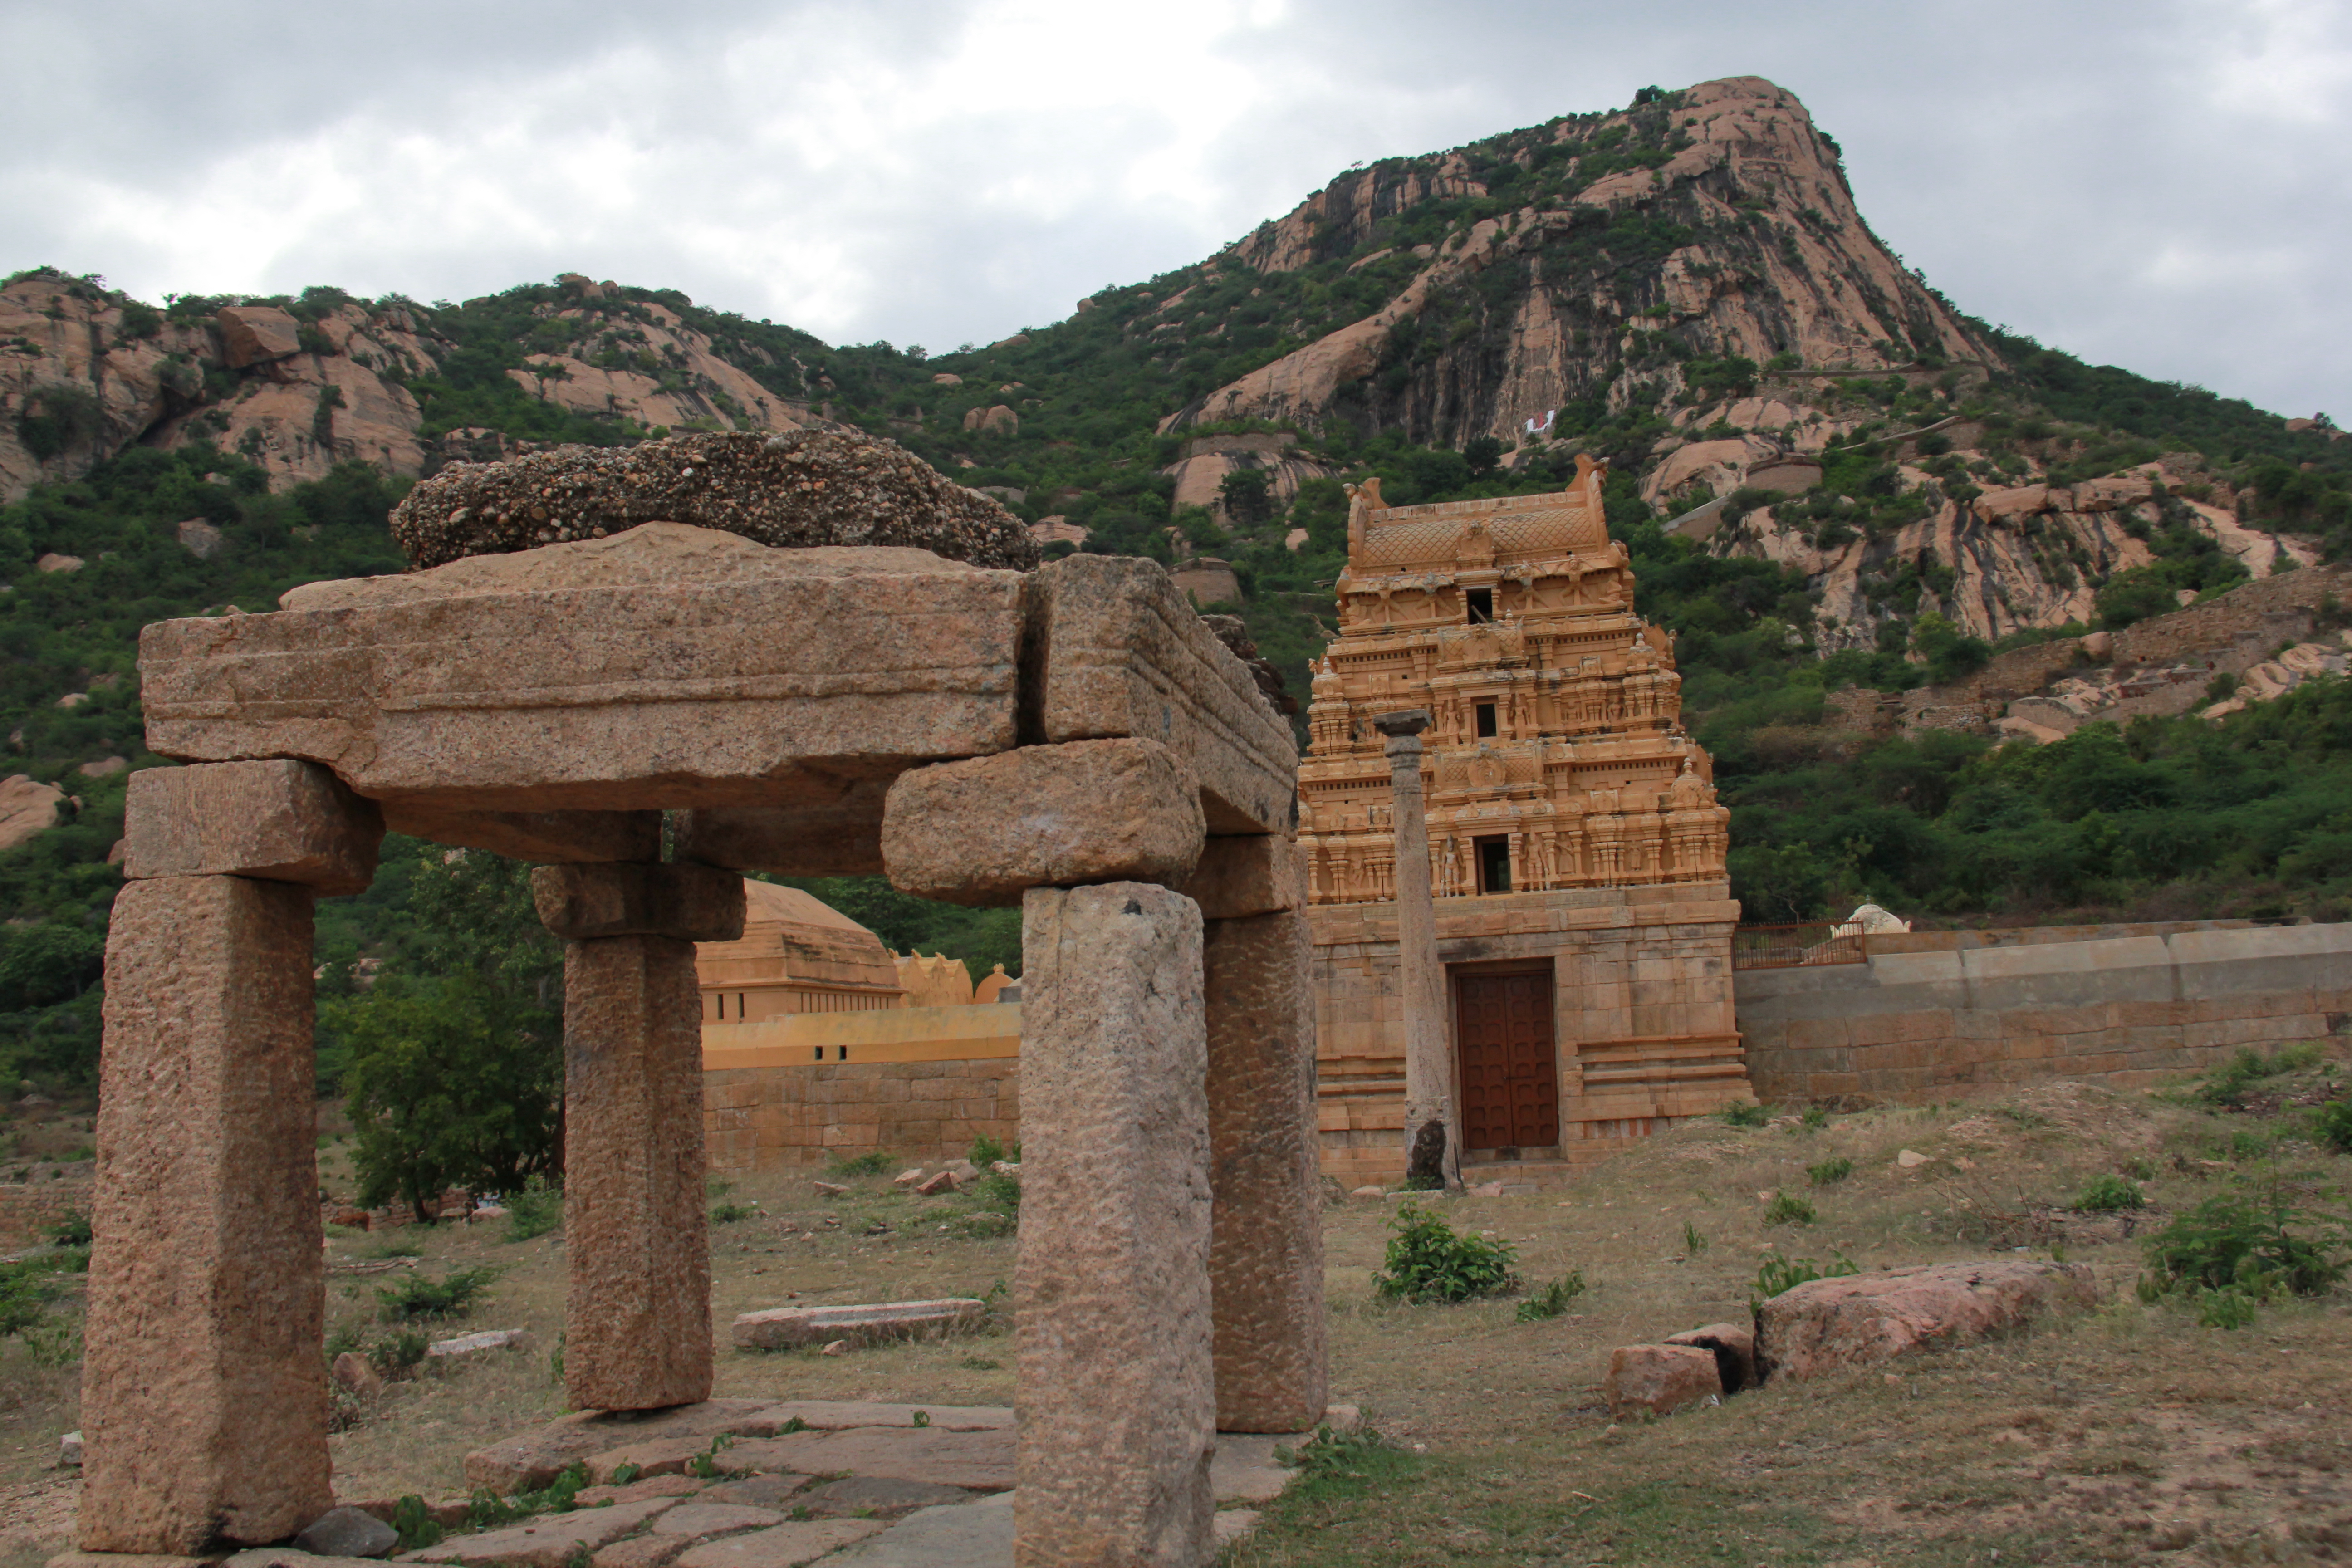
nature, historic site, archaeological site, ancient history, ruins, sky, temple, rock, history, mountain, unesco world heritage site, tourism, ancient greek temple, national park